List of birds of the United States

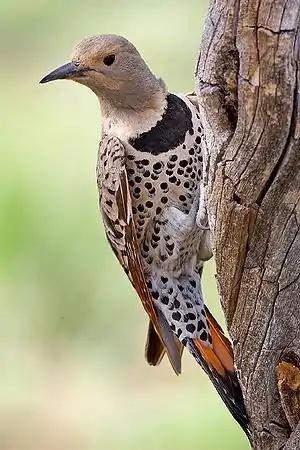
Northern flicker

Typical or "true" owls are small to large solitary nocturnal birds of prey. They have large forward-facing eyes and ears, a hawk-like beak, and a conspicuous circle of feathers around each eye called a facial disk.